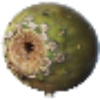
Label: Cactus fruit 1